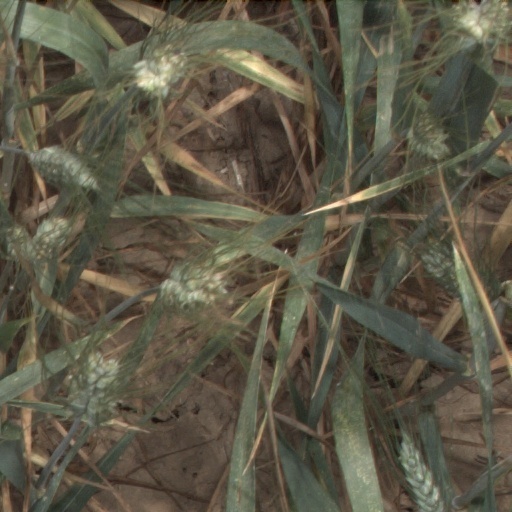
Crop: wheat